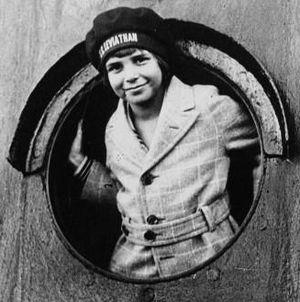
Le Petit Robinson Crusoë est un film américain réalisé par Edward F. Cline et sorti en 1924 avec Jackie Coogan dans le rôle principal.